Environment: real
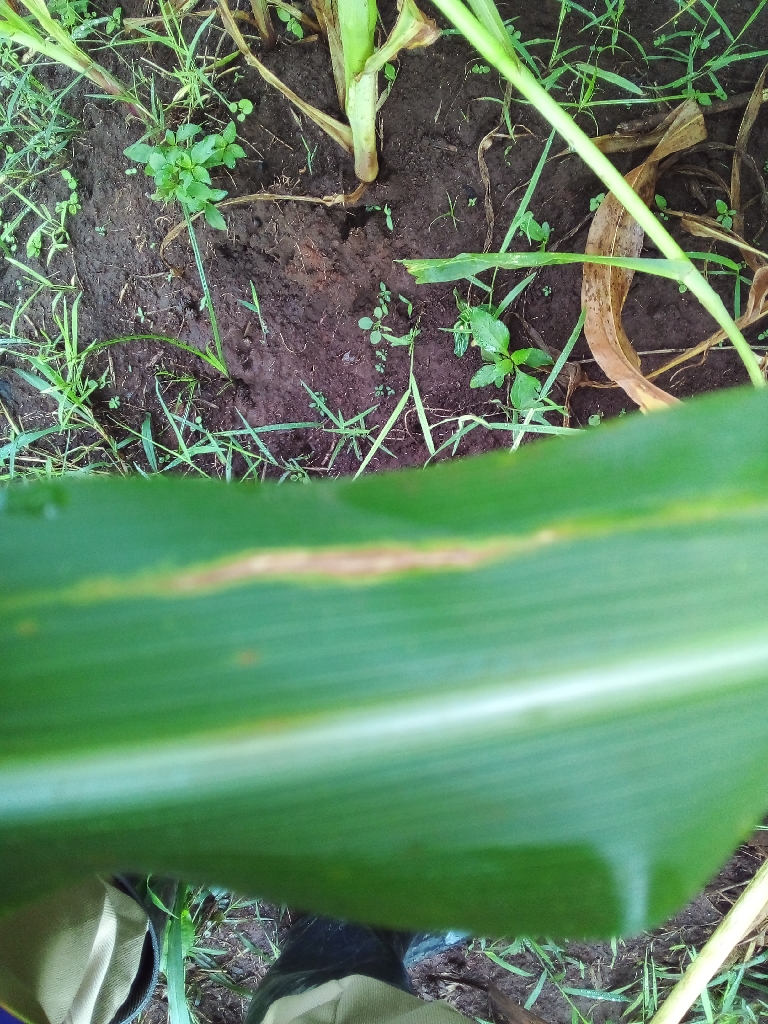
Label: northern_corn_leaf_blight